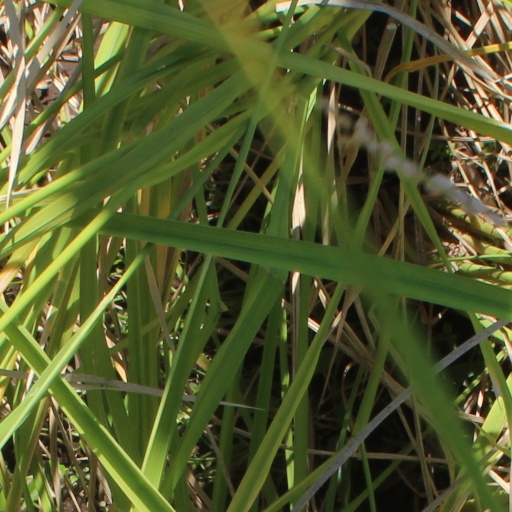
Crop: rice